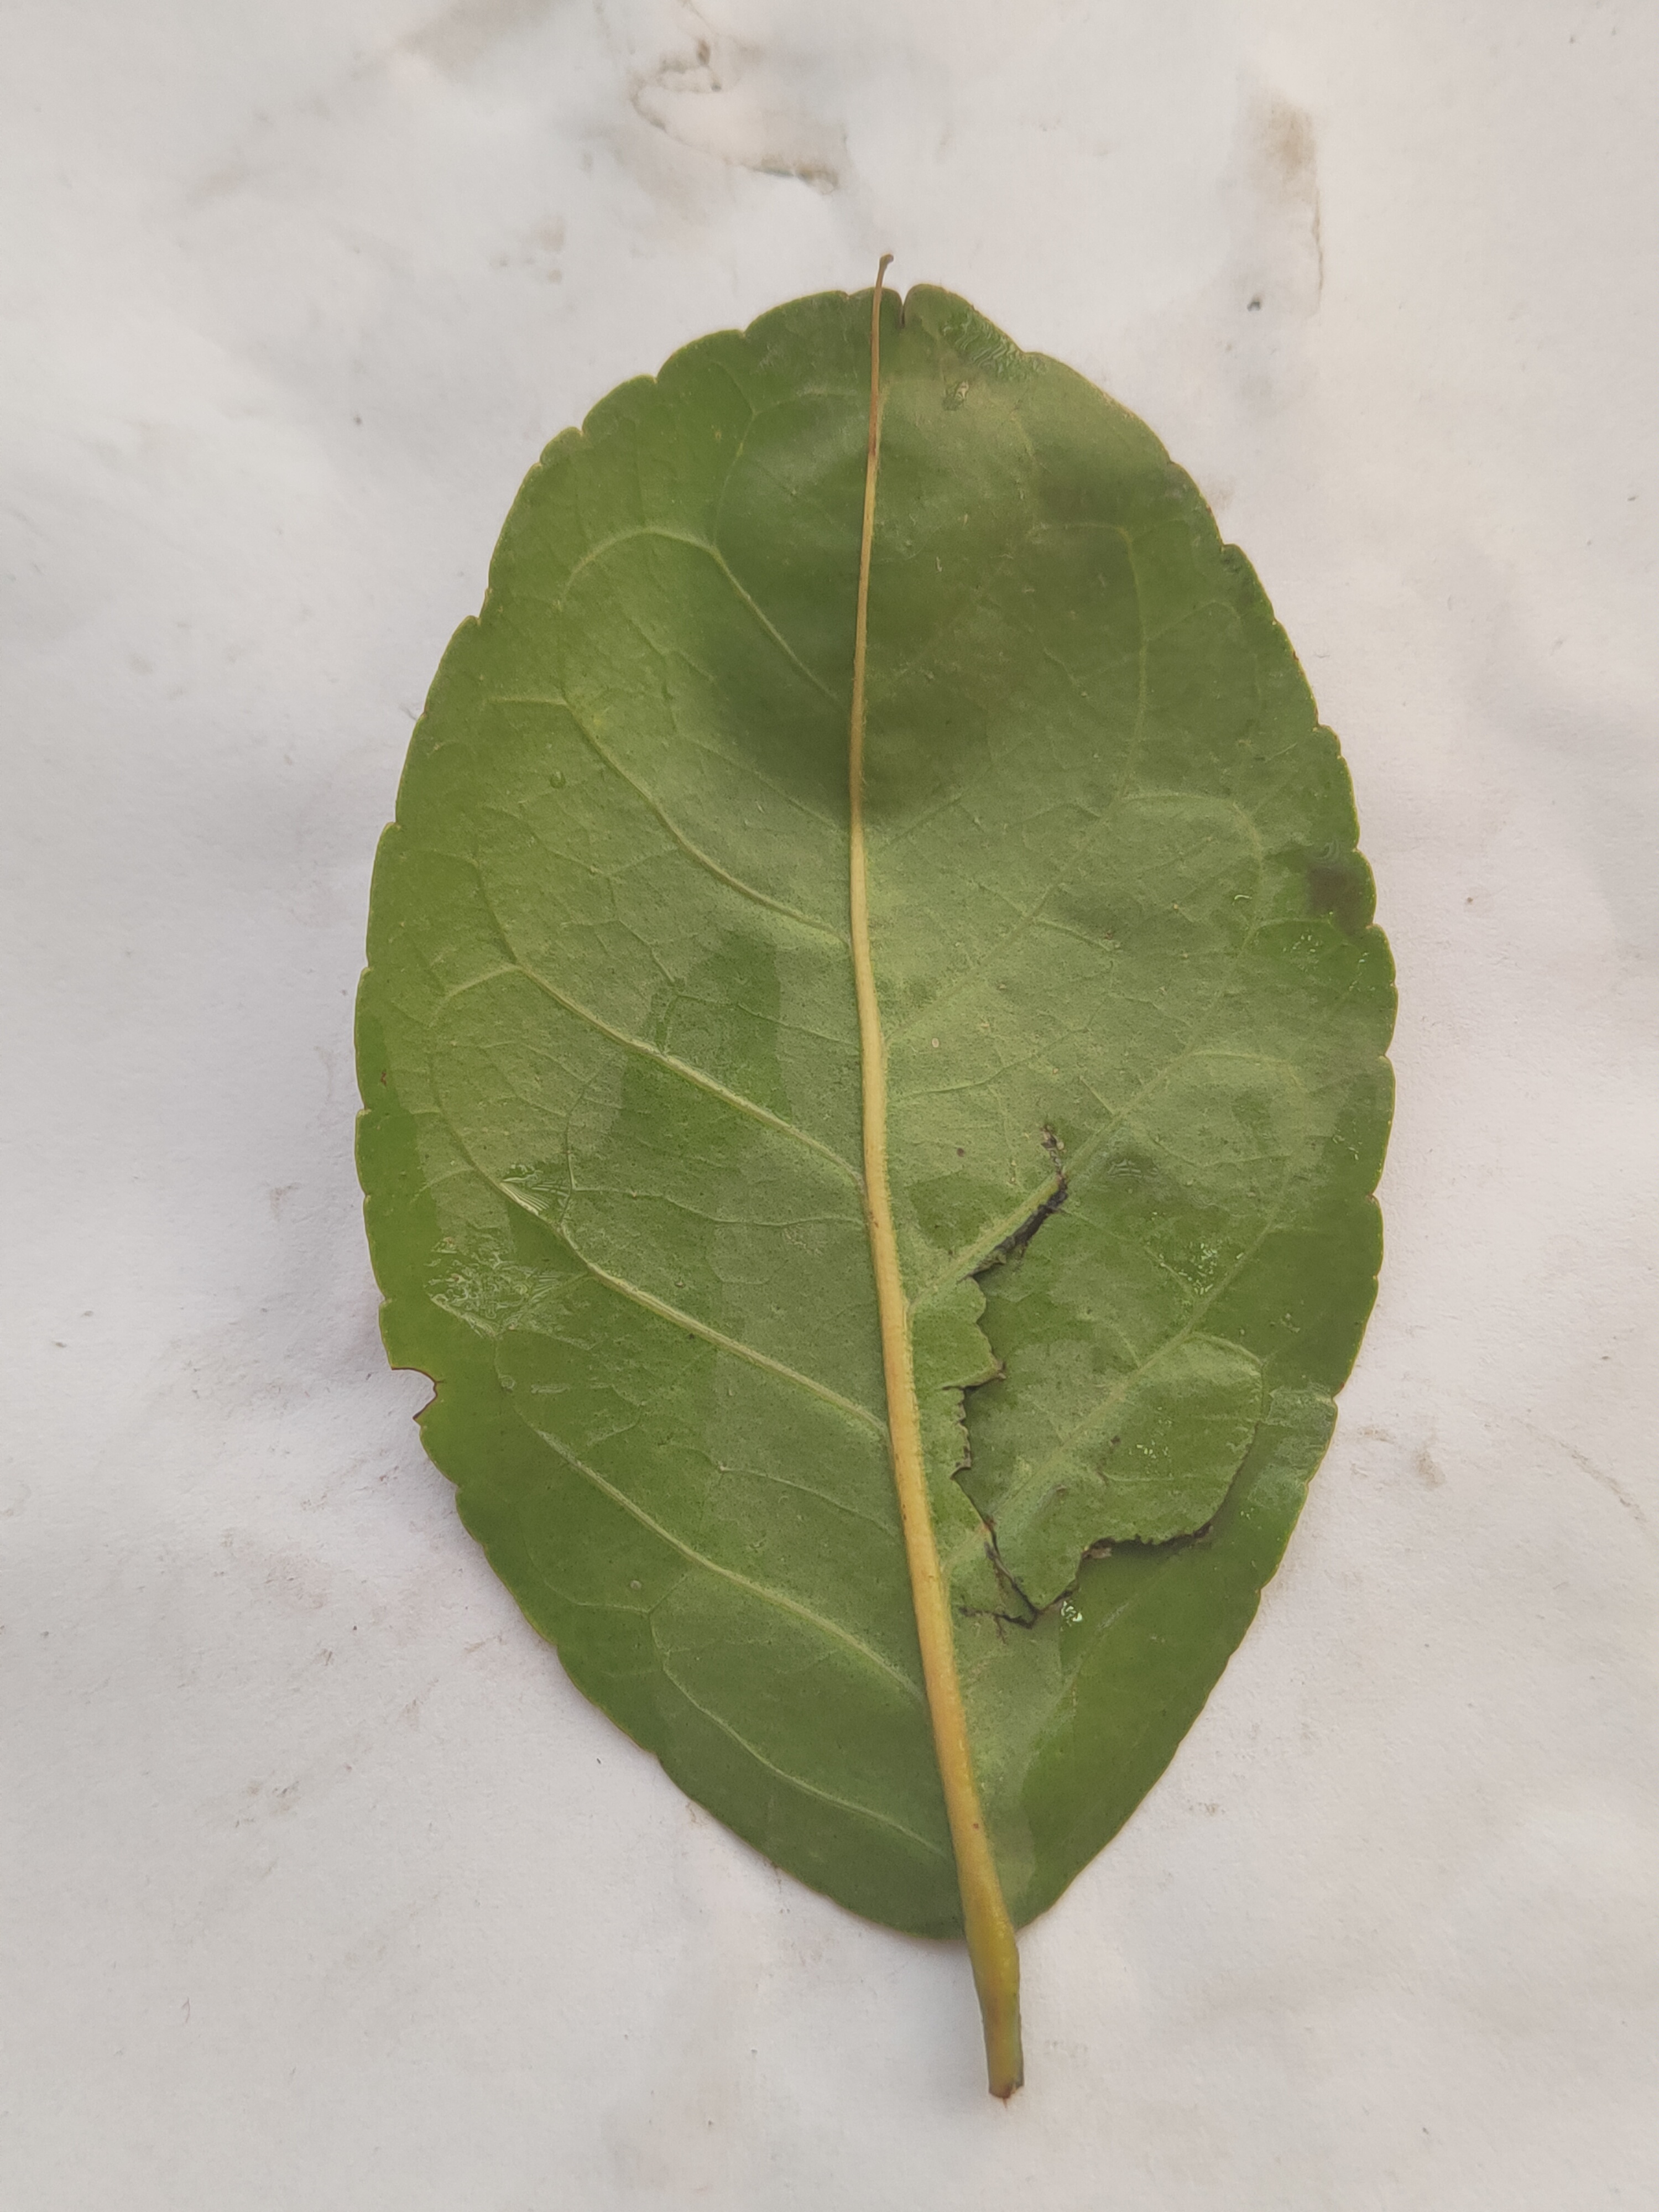
Leaf variety: Aegle marmelos